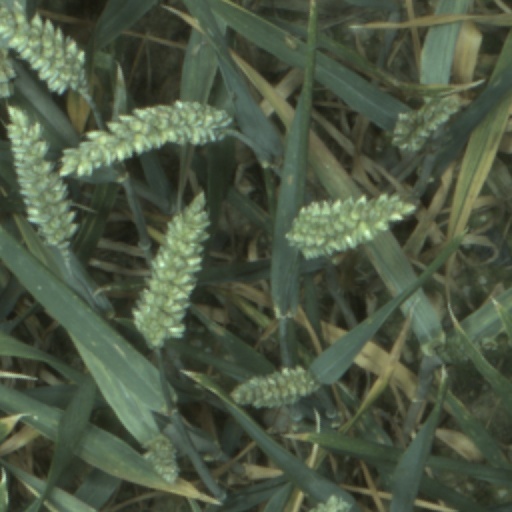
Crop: wheat